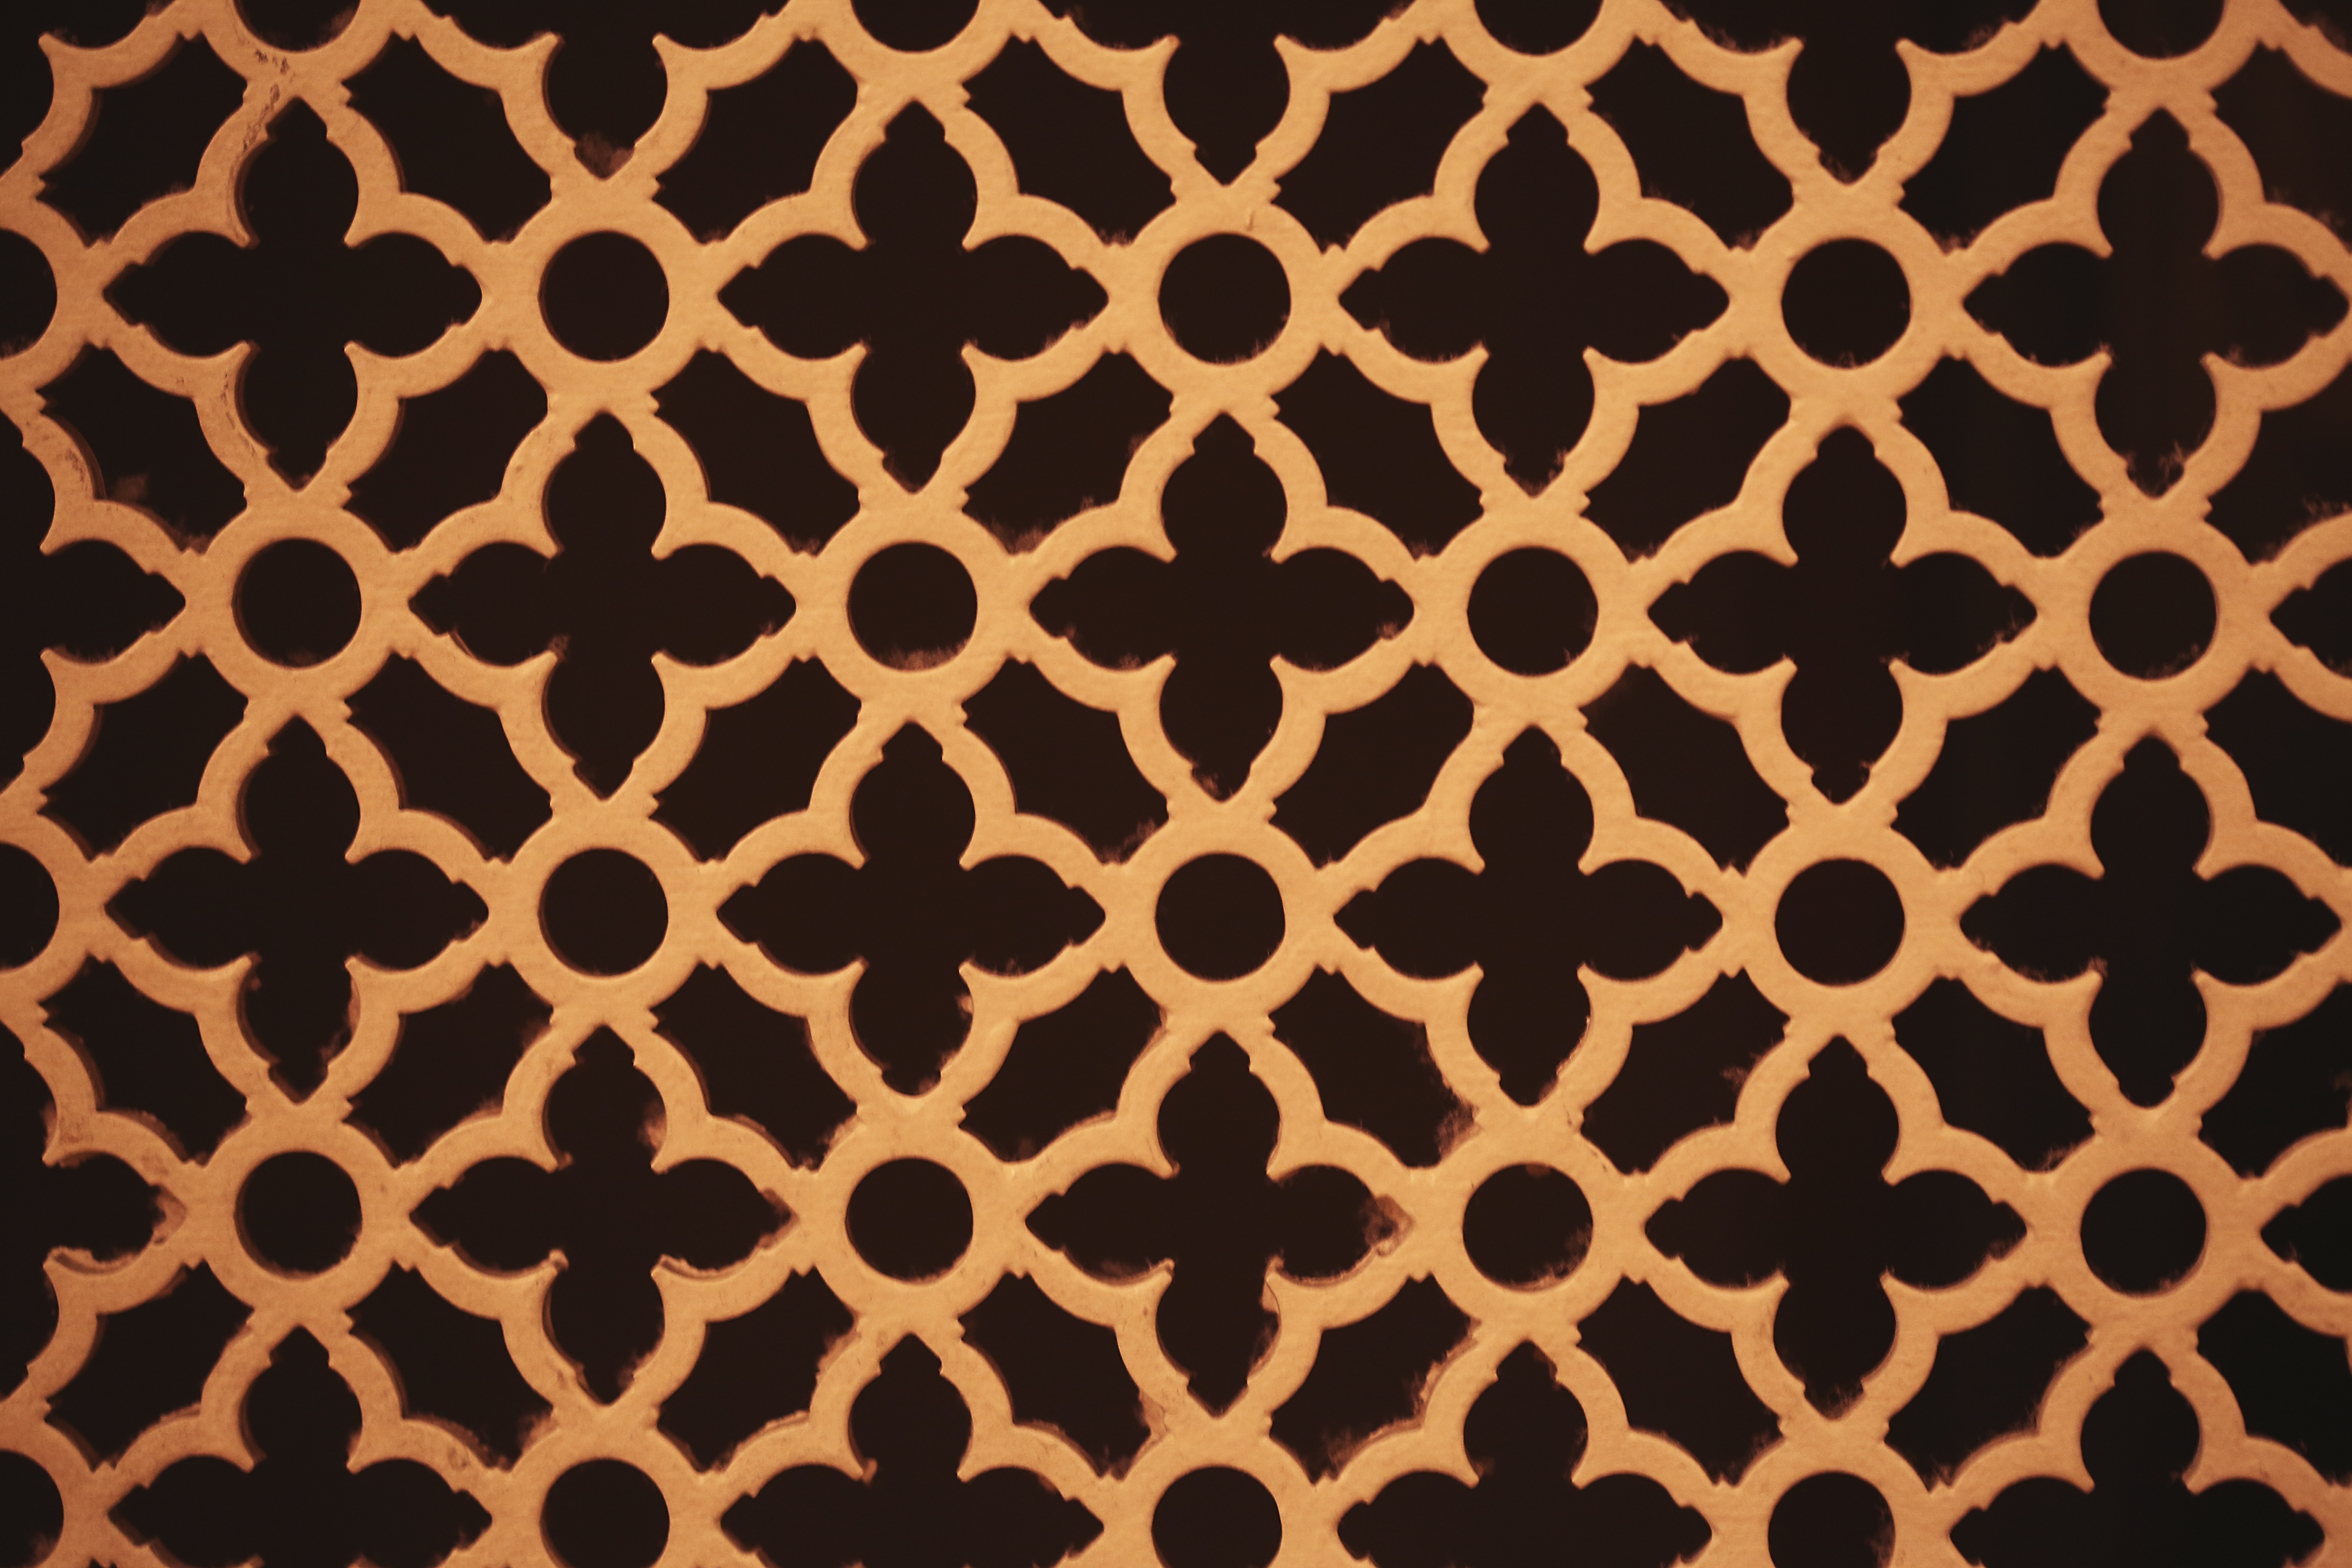
retro, texture, floor, symmetrical, floral, pattern, line, geometric, brown, black, material, leopard, circle, flowers, font, textile, woods, background, gold, design, decorative, blossoms, wooden, symmetry, timber, ornamental, patterns, blooms, shapes, woody, arabian, designs, flooring, surfaces, abstracts